Elizabeth Young (actress)

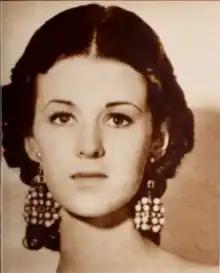
Young in "Silver Screen" magazine, 1934

Elizabeth Young (September 3, 1913 – March 2, 2007) was an American actress. She appeared in four movies of the mid-1930s: "Big Executive" (1933), "Queen Christina" (1933), "There's Always Tomorrow" (1934), and "East of Java" (1935).